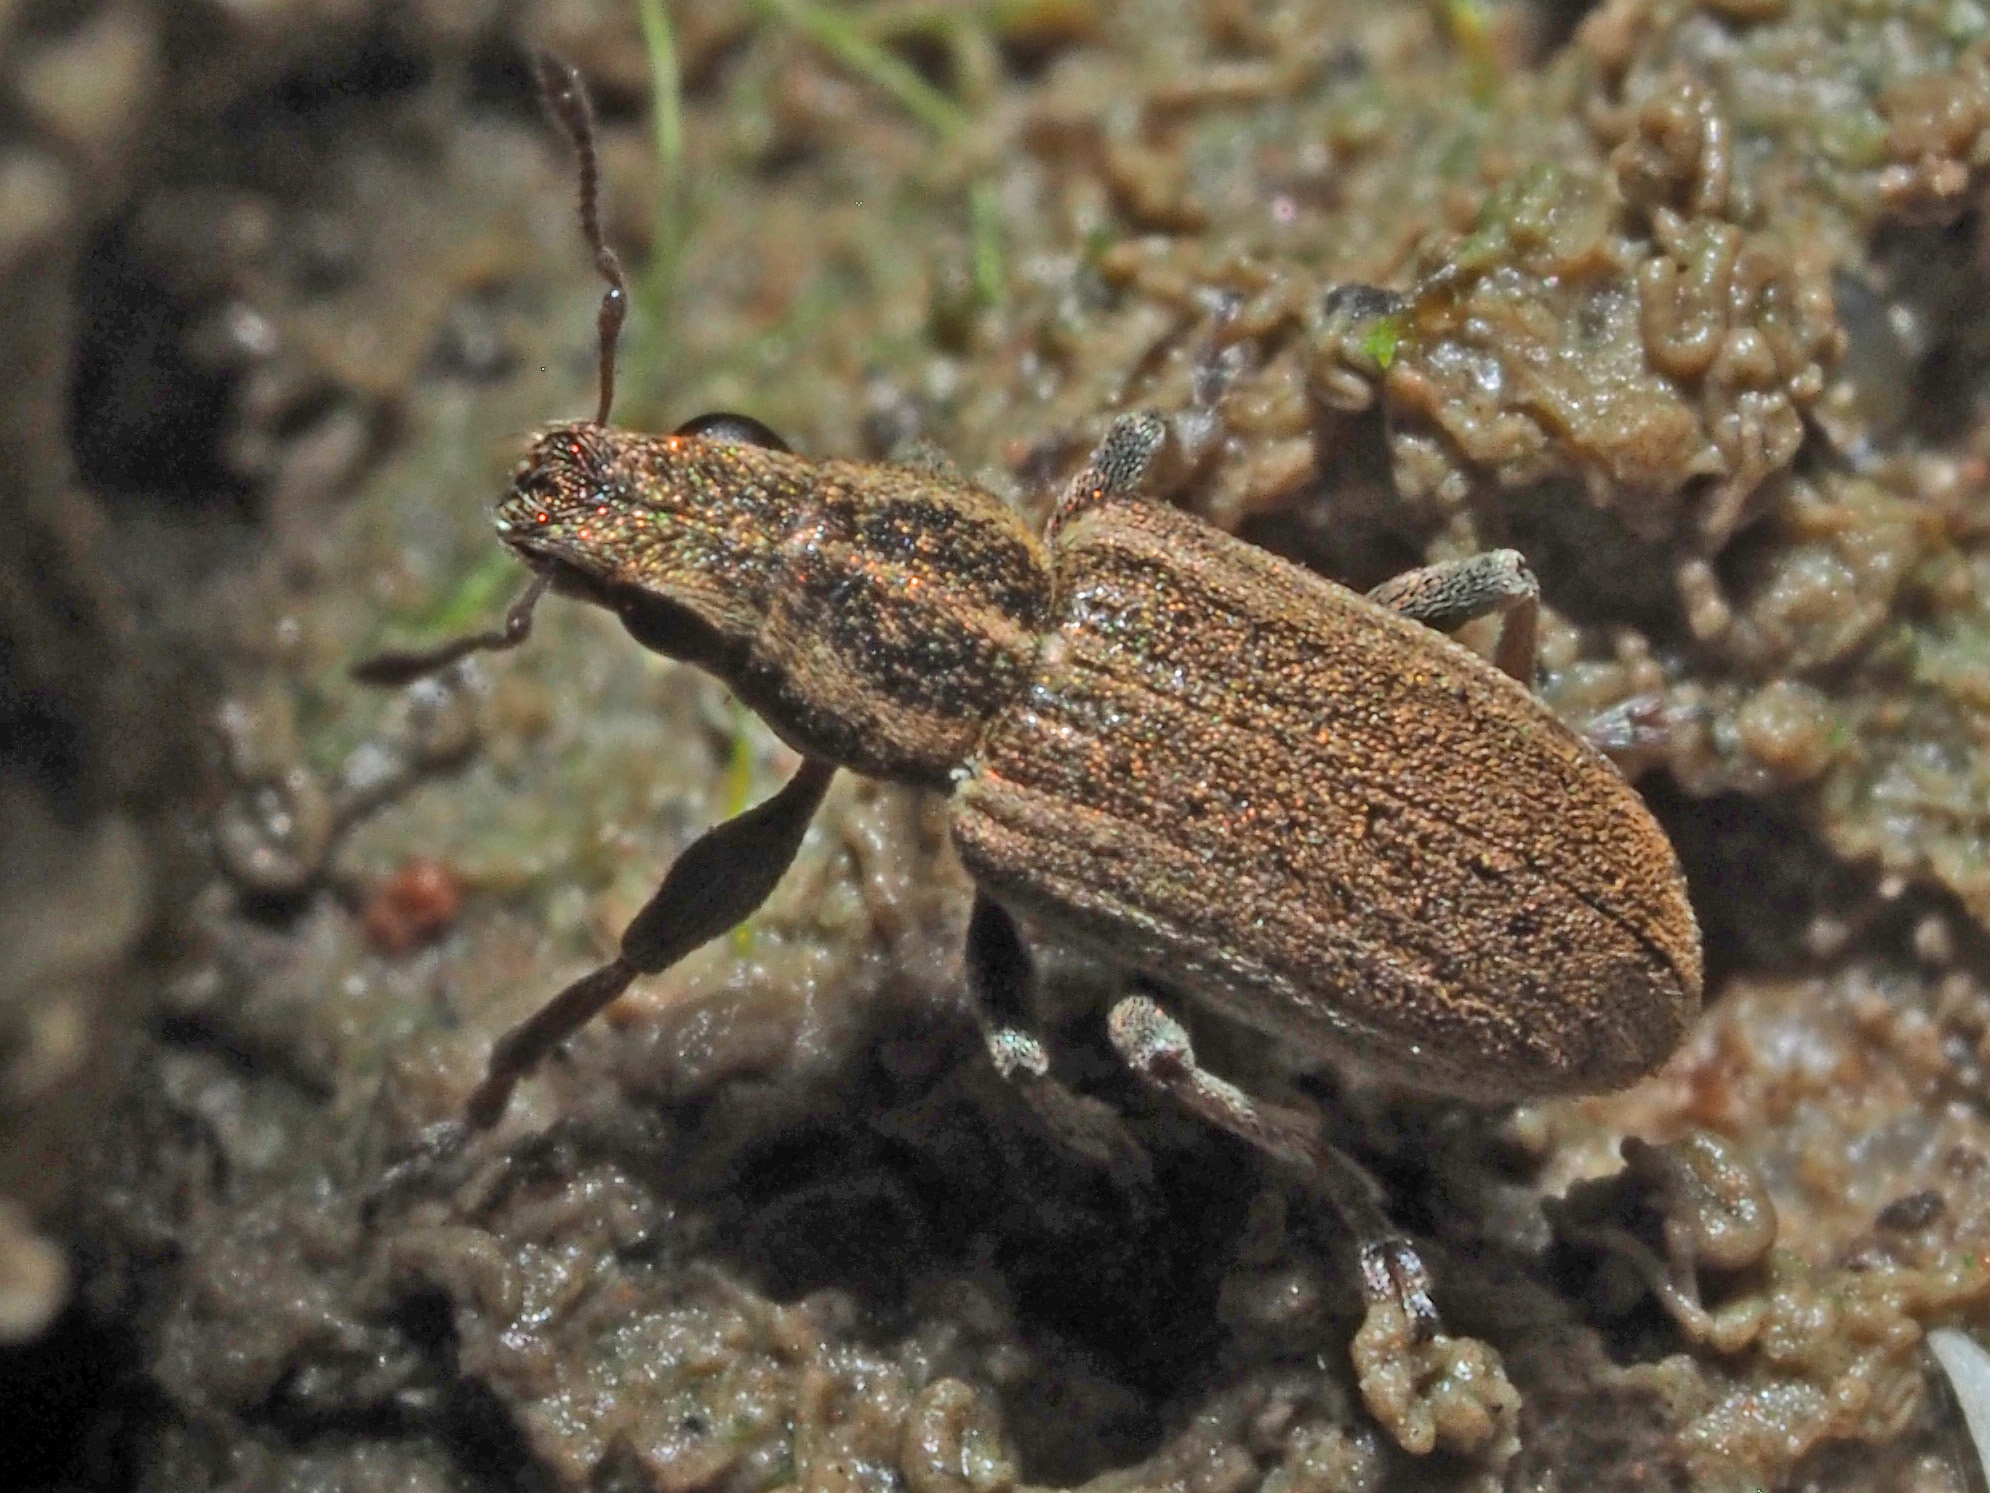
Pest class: pea_leaf_weevil